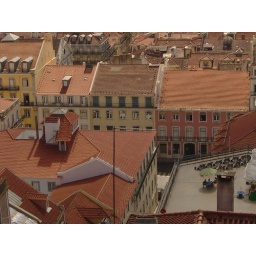
more red-roofed colorful buildings in Lisbon